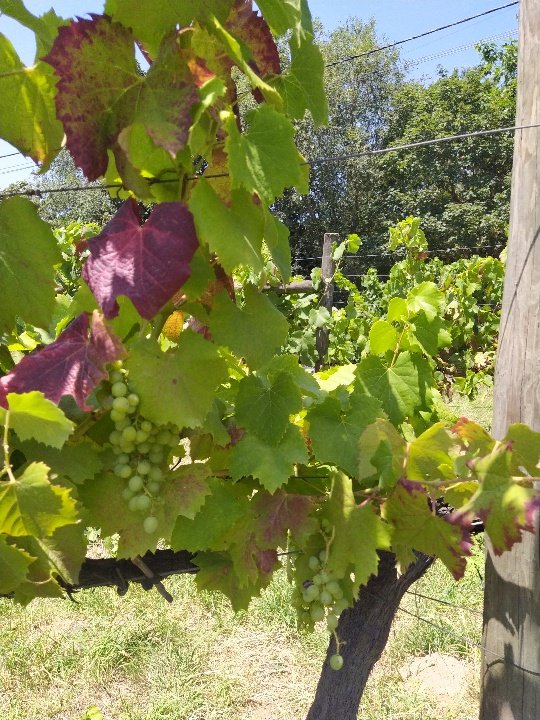
Berries visible: 44
Grape clusters: 2